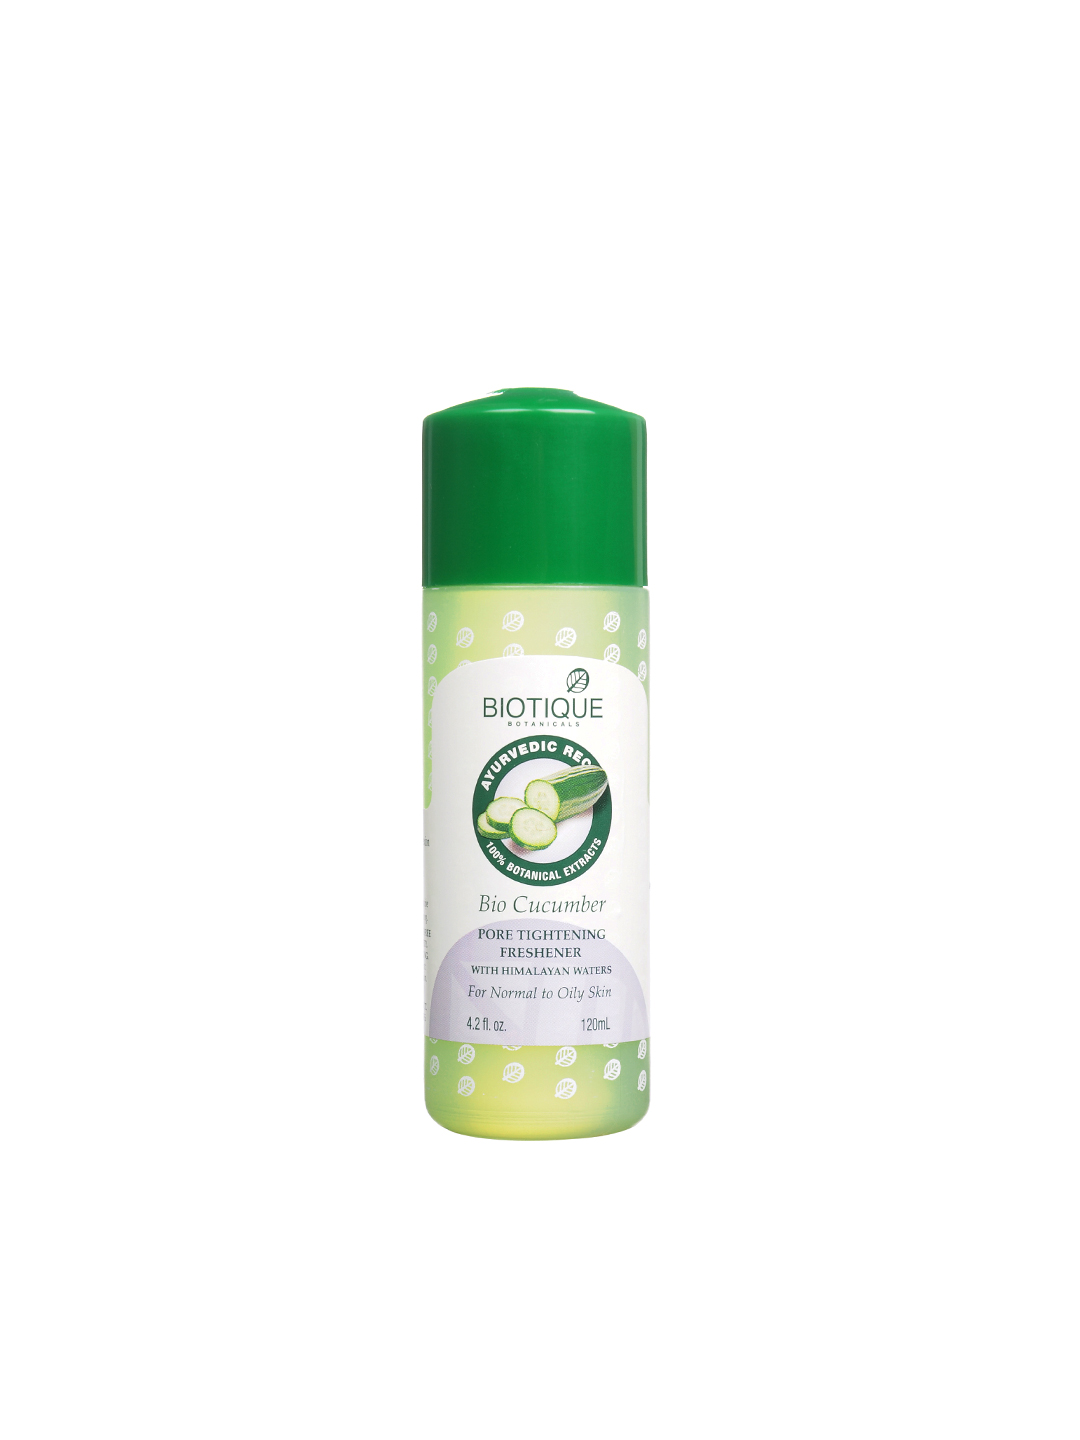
Biotique Bio Cucumber Pore Tightening Freshener
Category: Personal Care / Skin Care / Toner
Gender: Women
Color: Green
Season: Spring 2017
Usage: NA